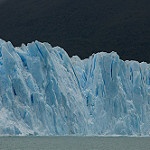
Label: glacier